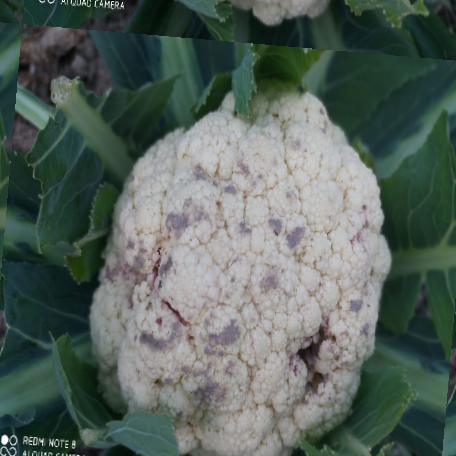
Label: Bacterial spot rot